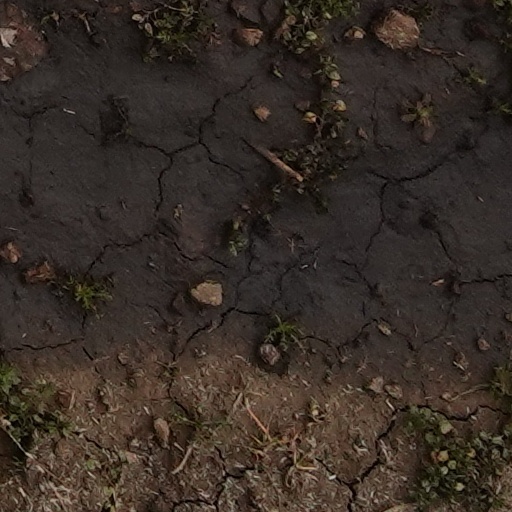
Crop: wheat